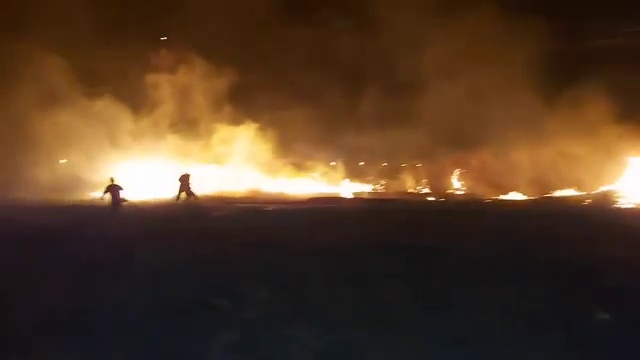
Fire: yes
Smoke: yes